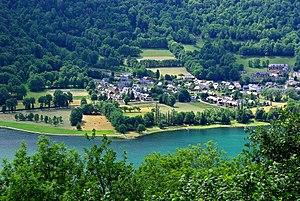
Vue du village de Génos et du lac de Génos-Loudenvielle depuis la montée vers Loudervielle. Hautes-Pyrénées, France.
Génos est une commune française située dans le département des Hautes-Pyrénées, en région Occitanie.